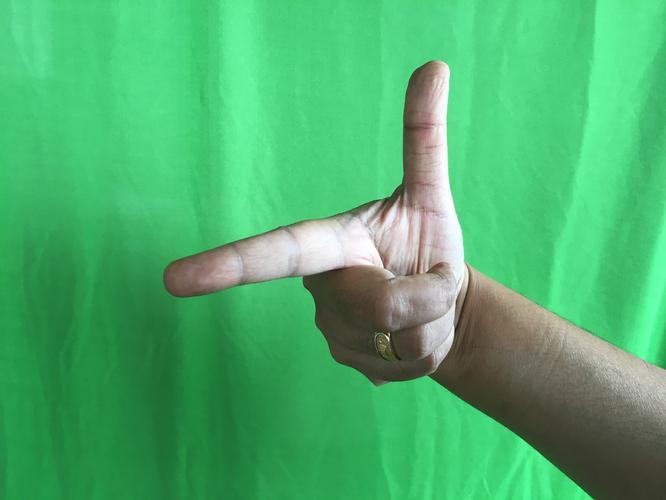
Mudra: Chandrakala
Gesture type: single_hand